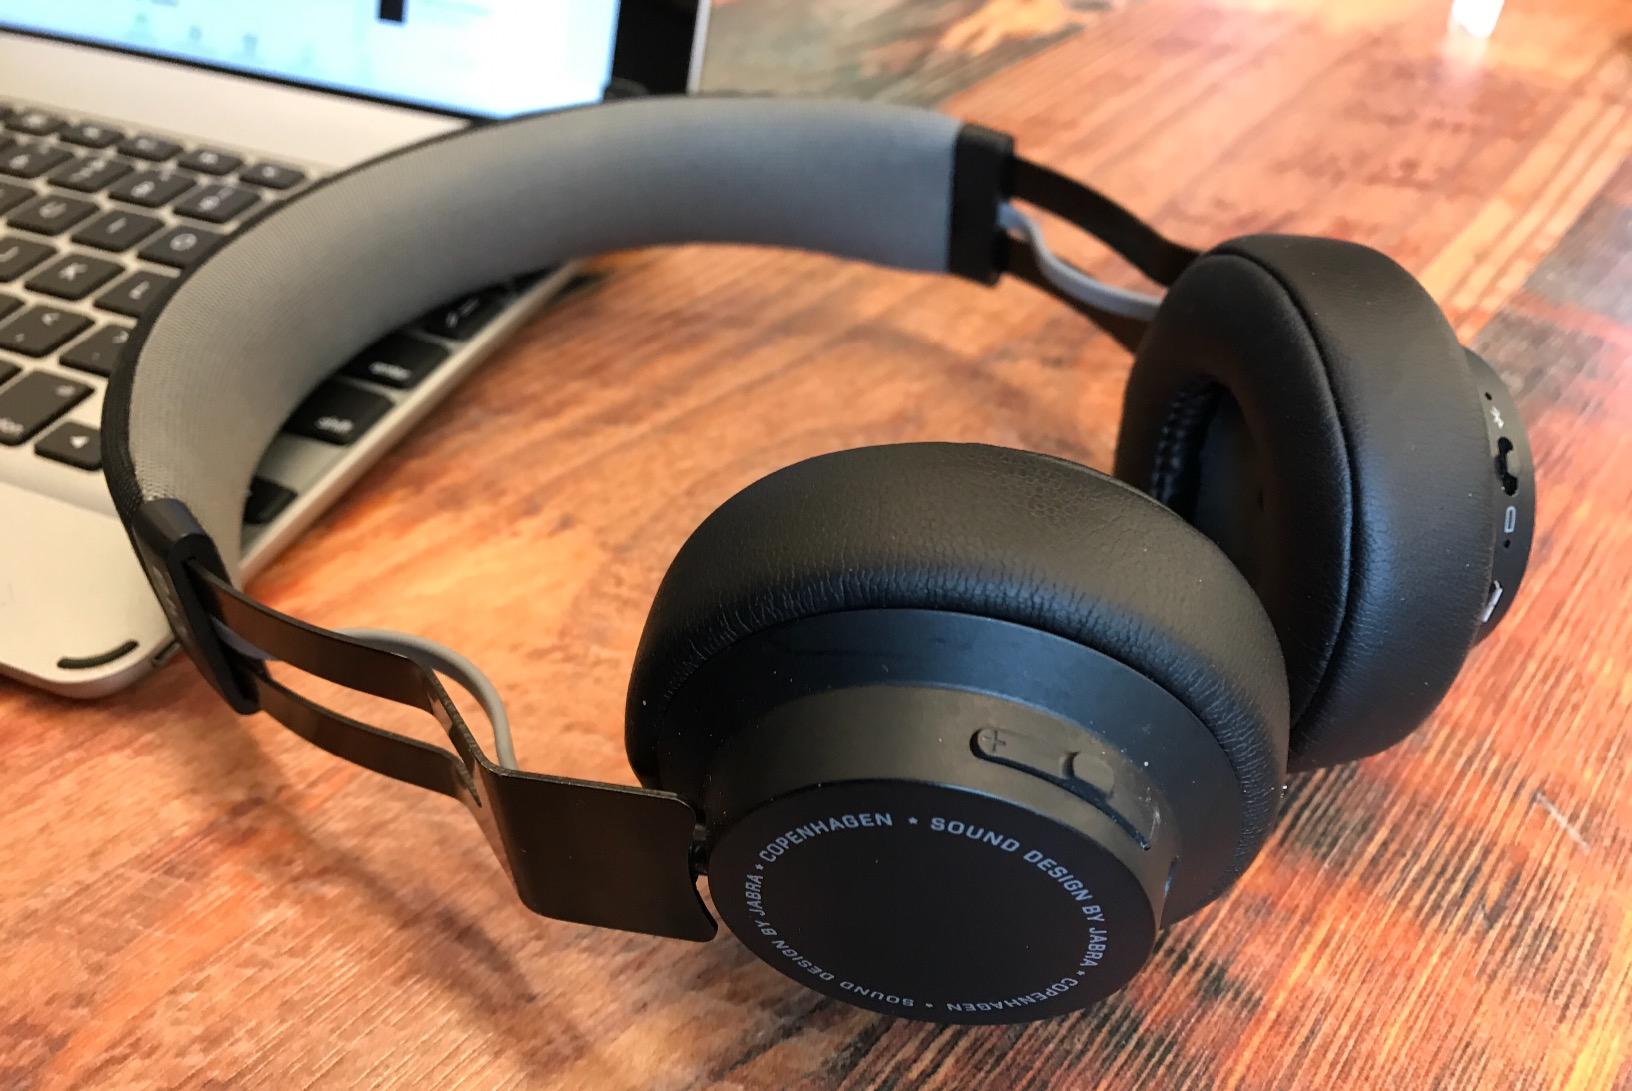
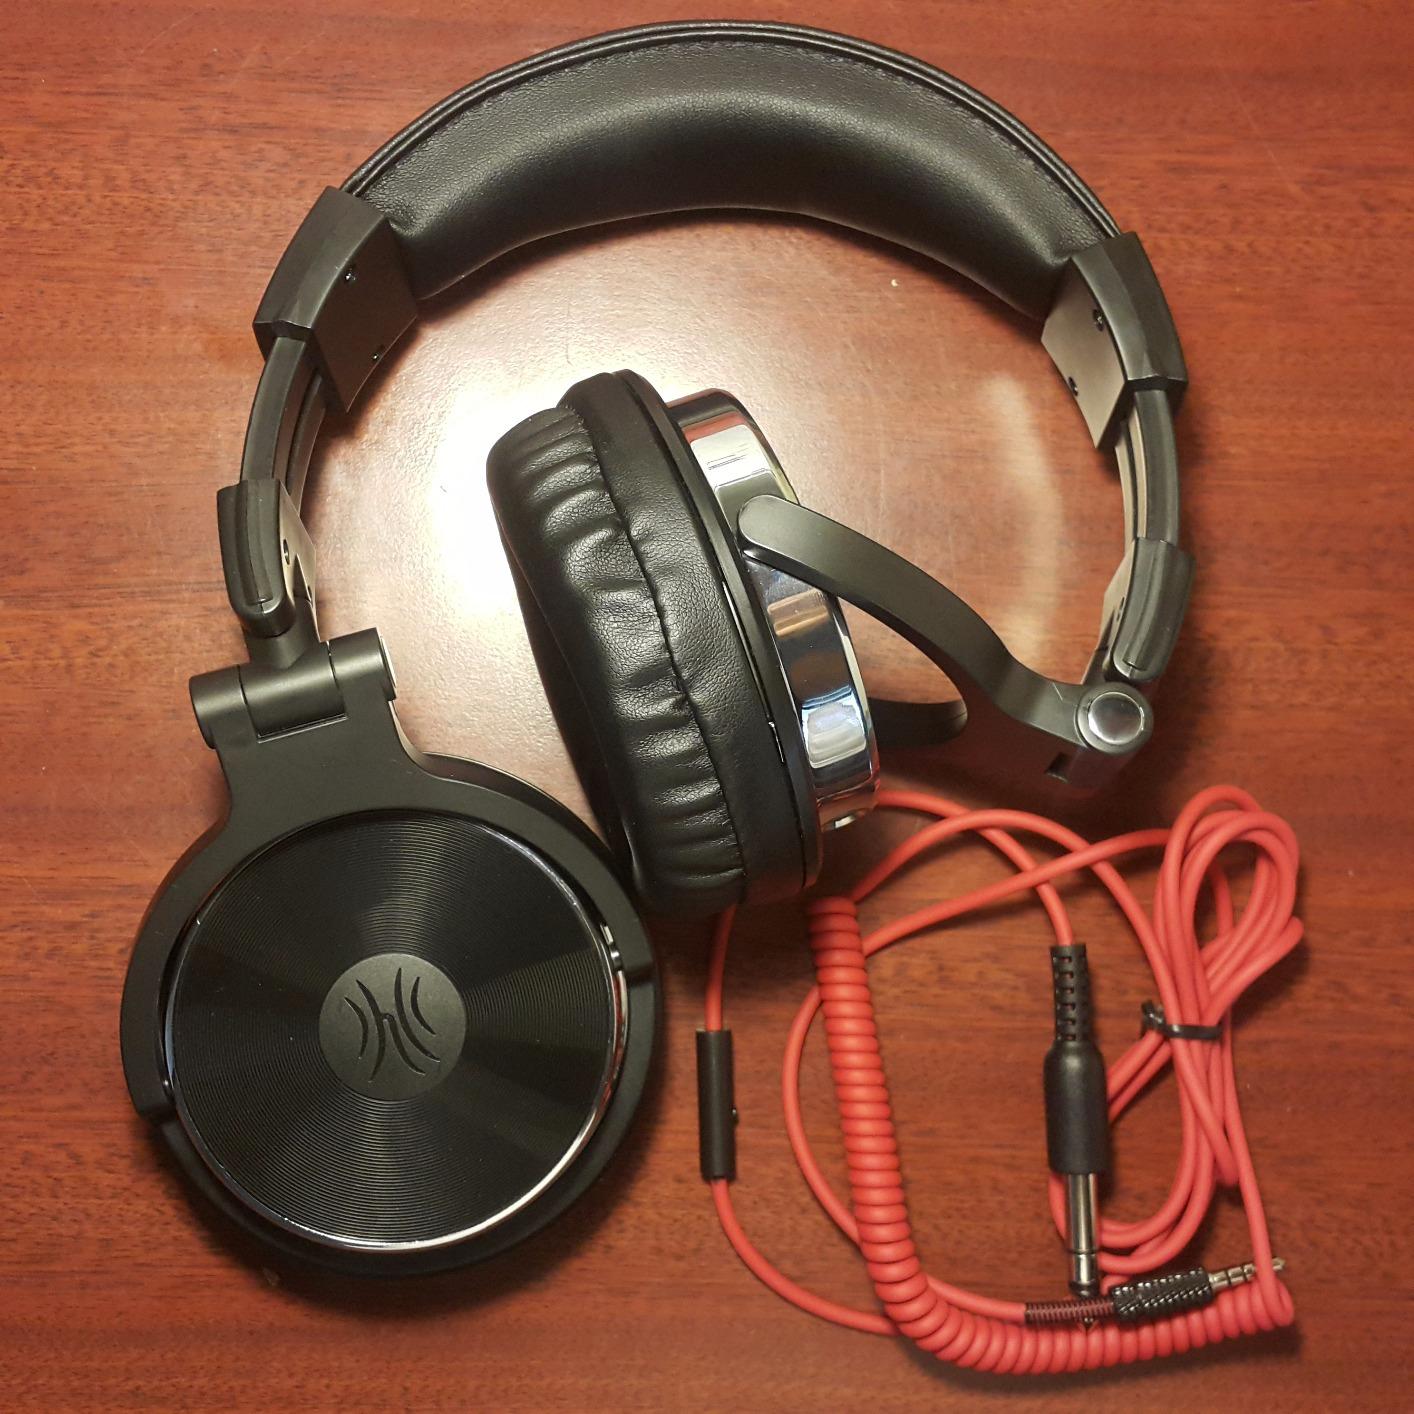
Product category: headphones
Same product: no